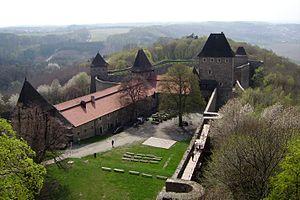
Helfštýn, est un château à 15 kilomètres à l'est de Přerov, dans la région d'Olomouc en Moravie centrale, en République tchèque. L'histoire de Helfštýn est étroitement liée au développement de la ville voisine de Lipník nad Bečvou, qui possède un certain nombre de monuments architecturaux précieux, dont le château classique et l'une des plus anciennes synagogues de style gothique tardif de la République tchèque.